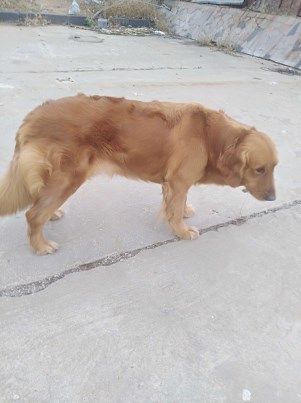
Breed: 5355-n000126-golden_retriever